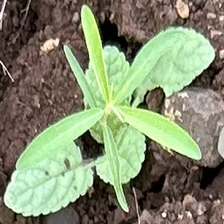
Weed species: Punarnava _(Boerhaavia diffusa)